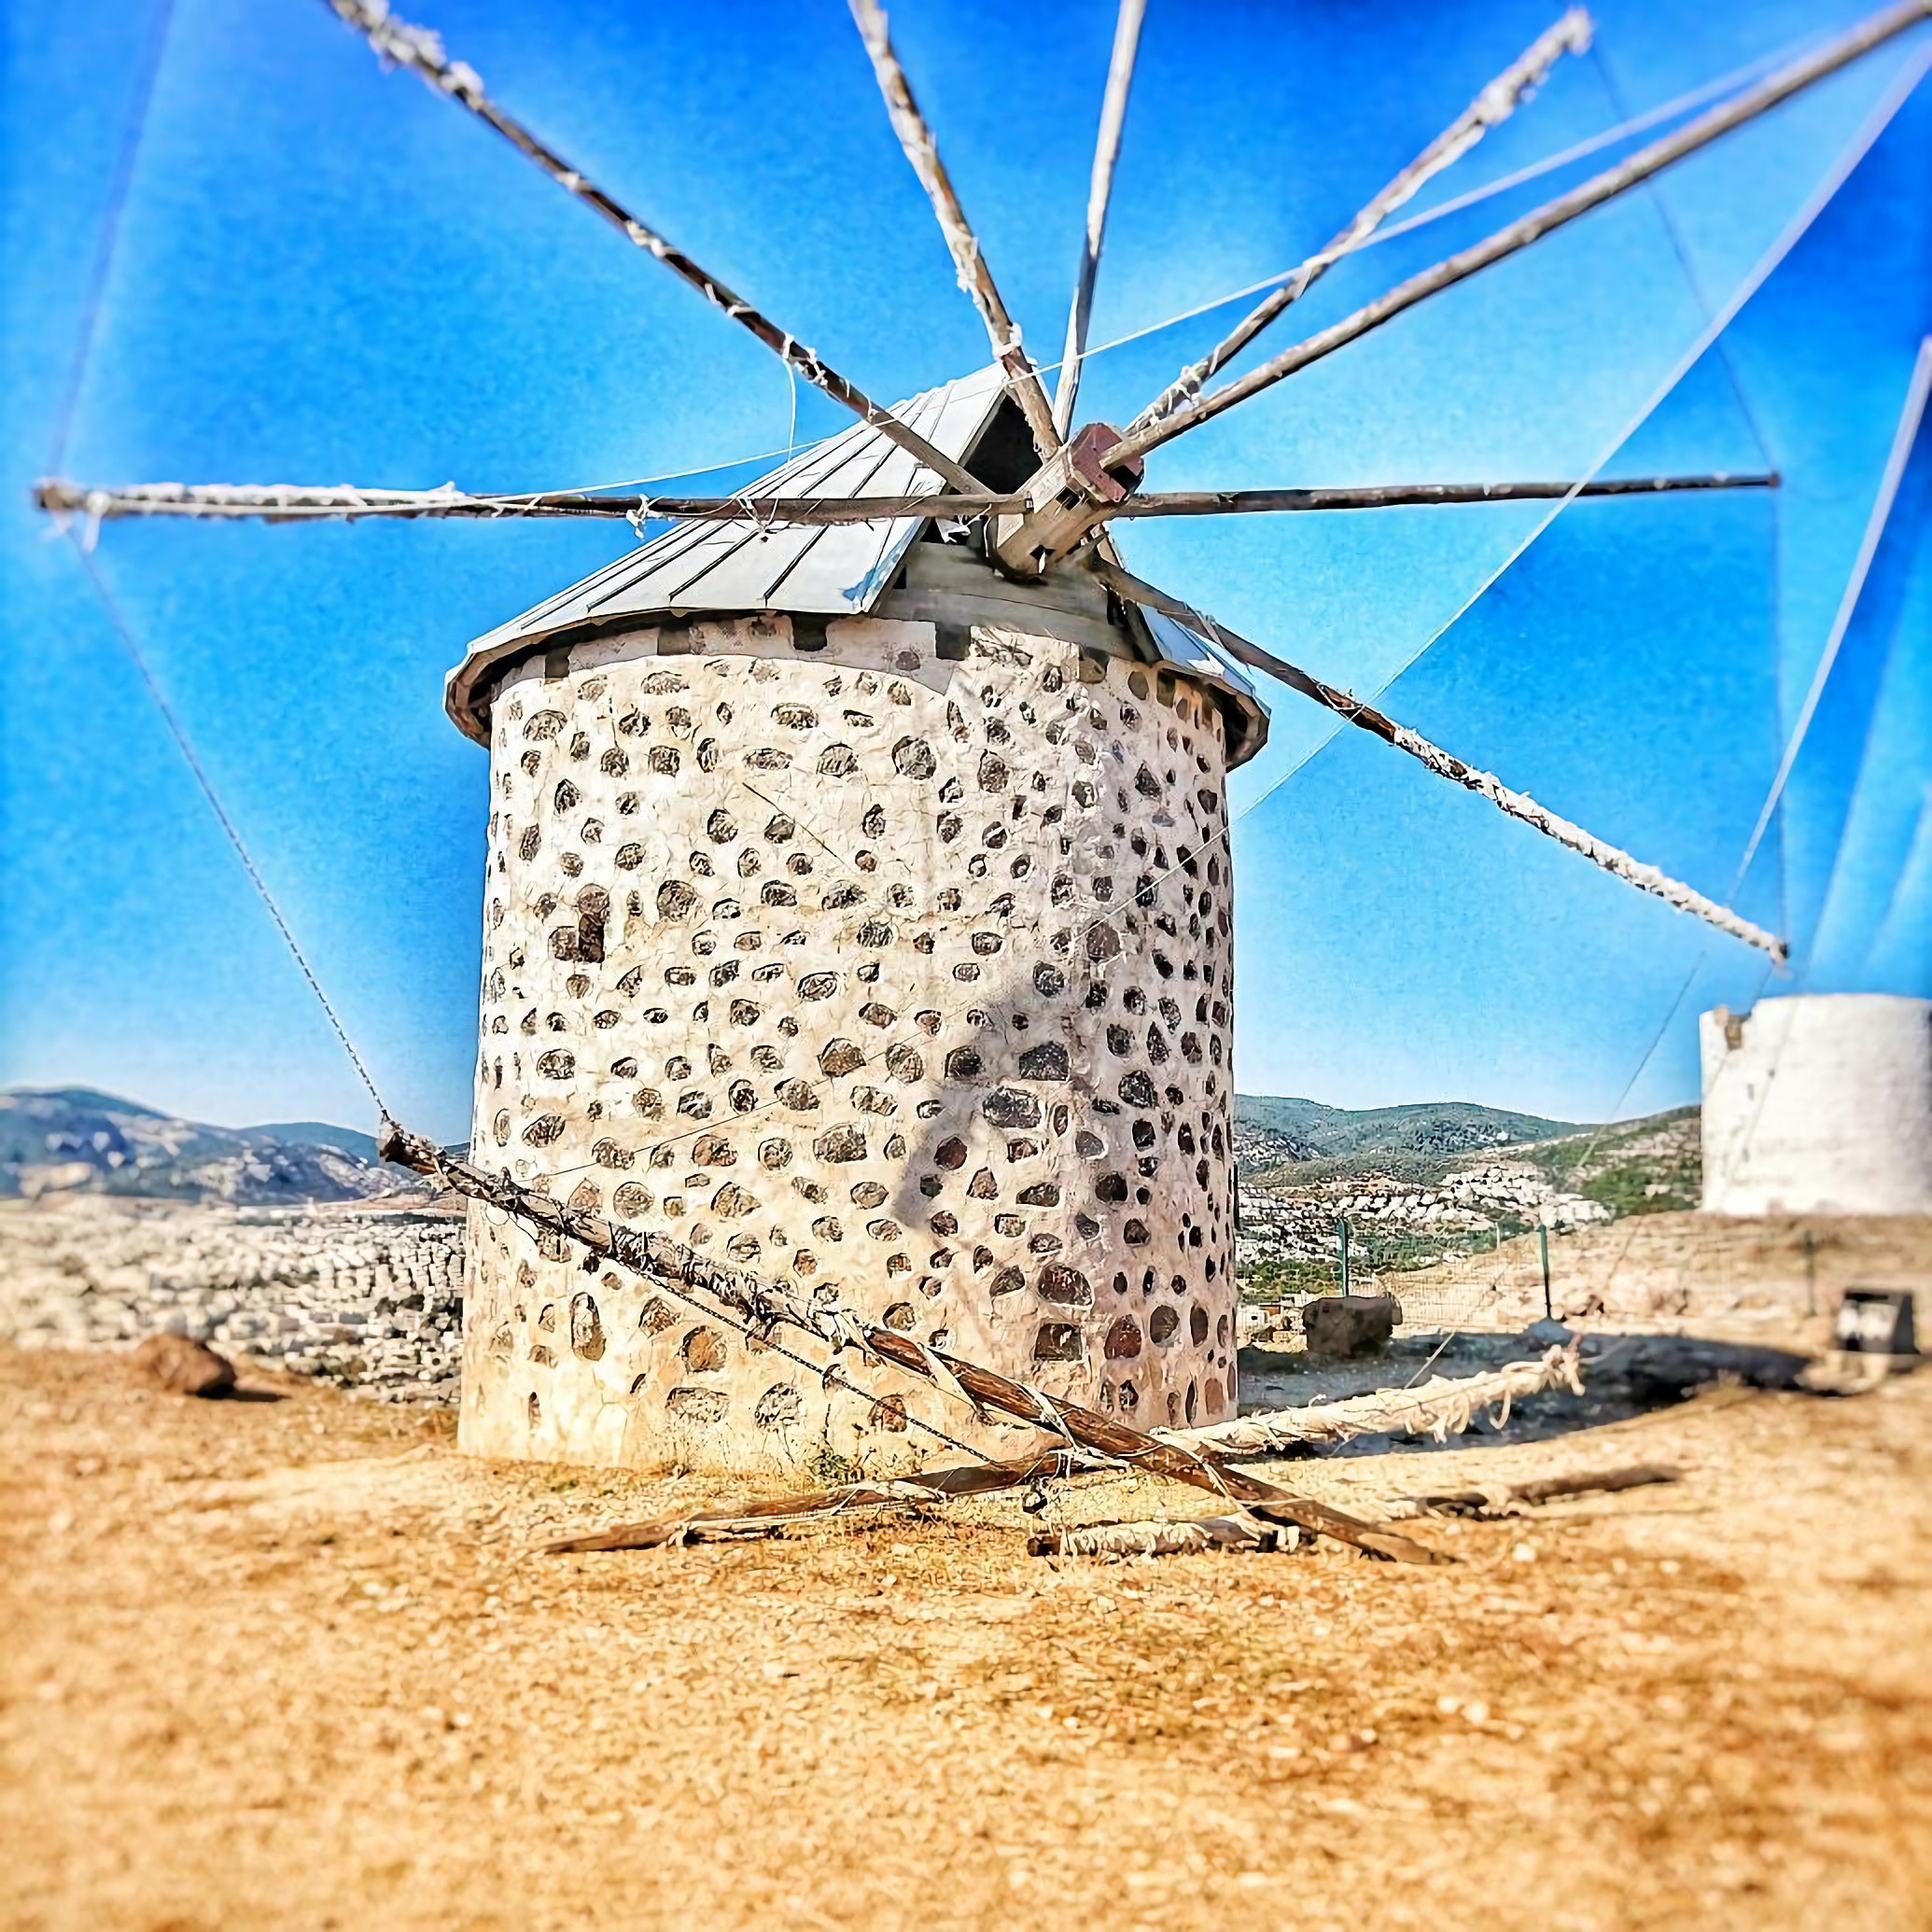
nature, windmill, sky, mill, wind, building